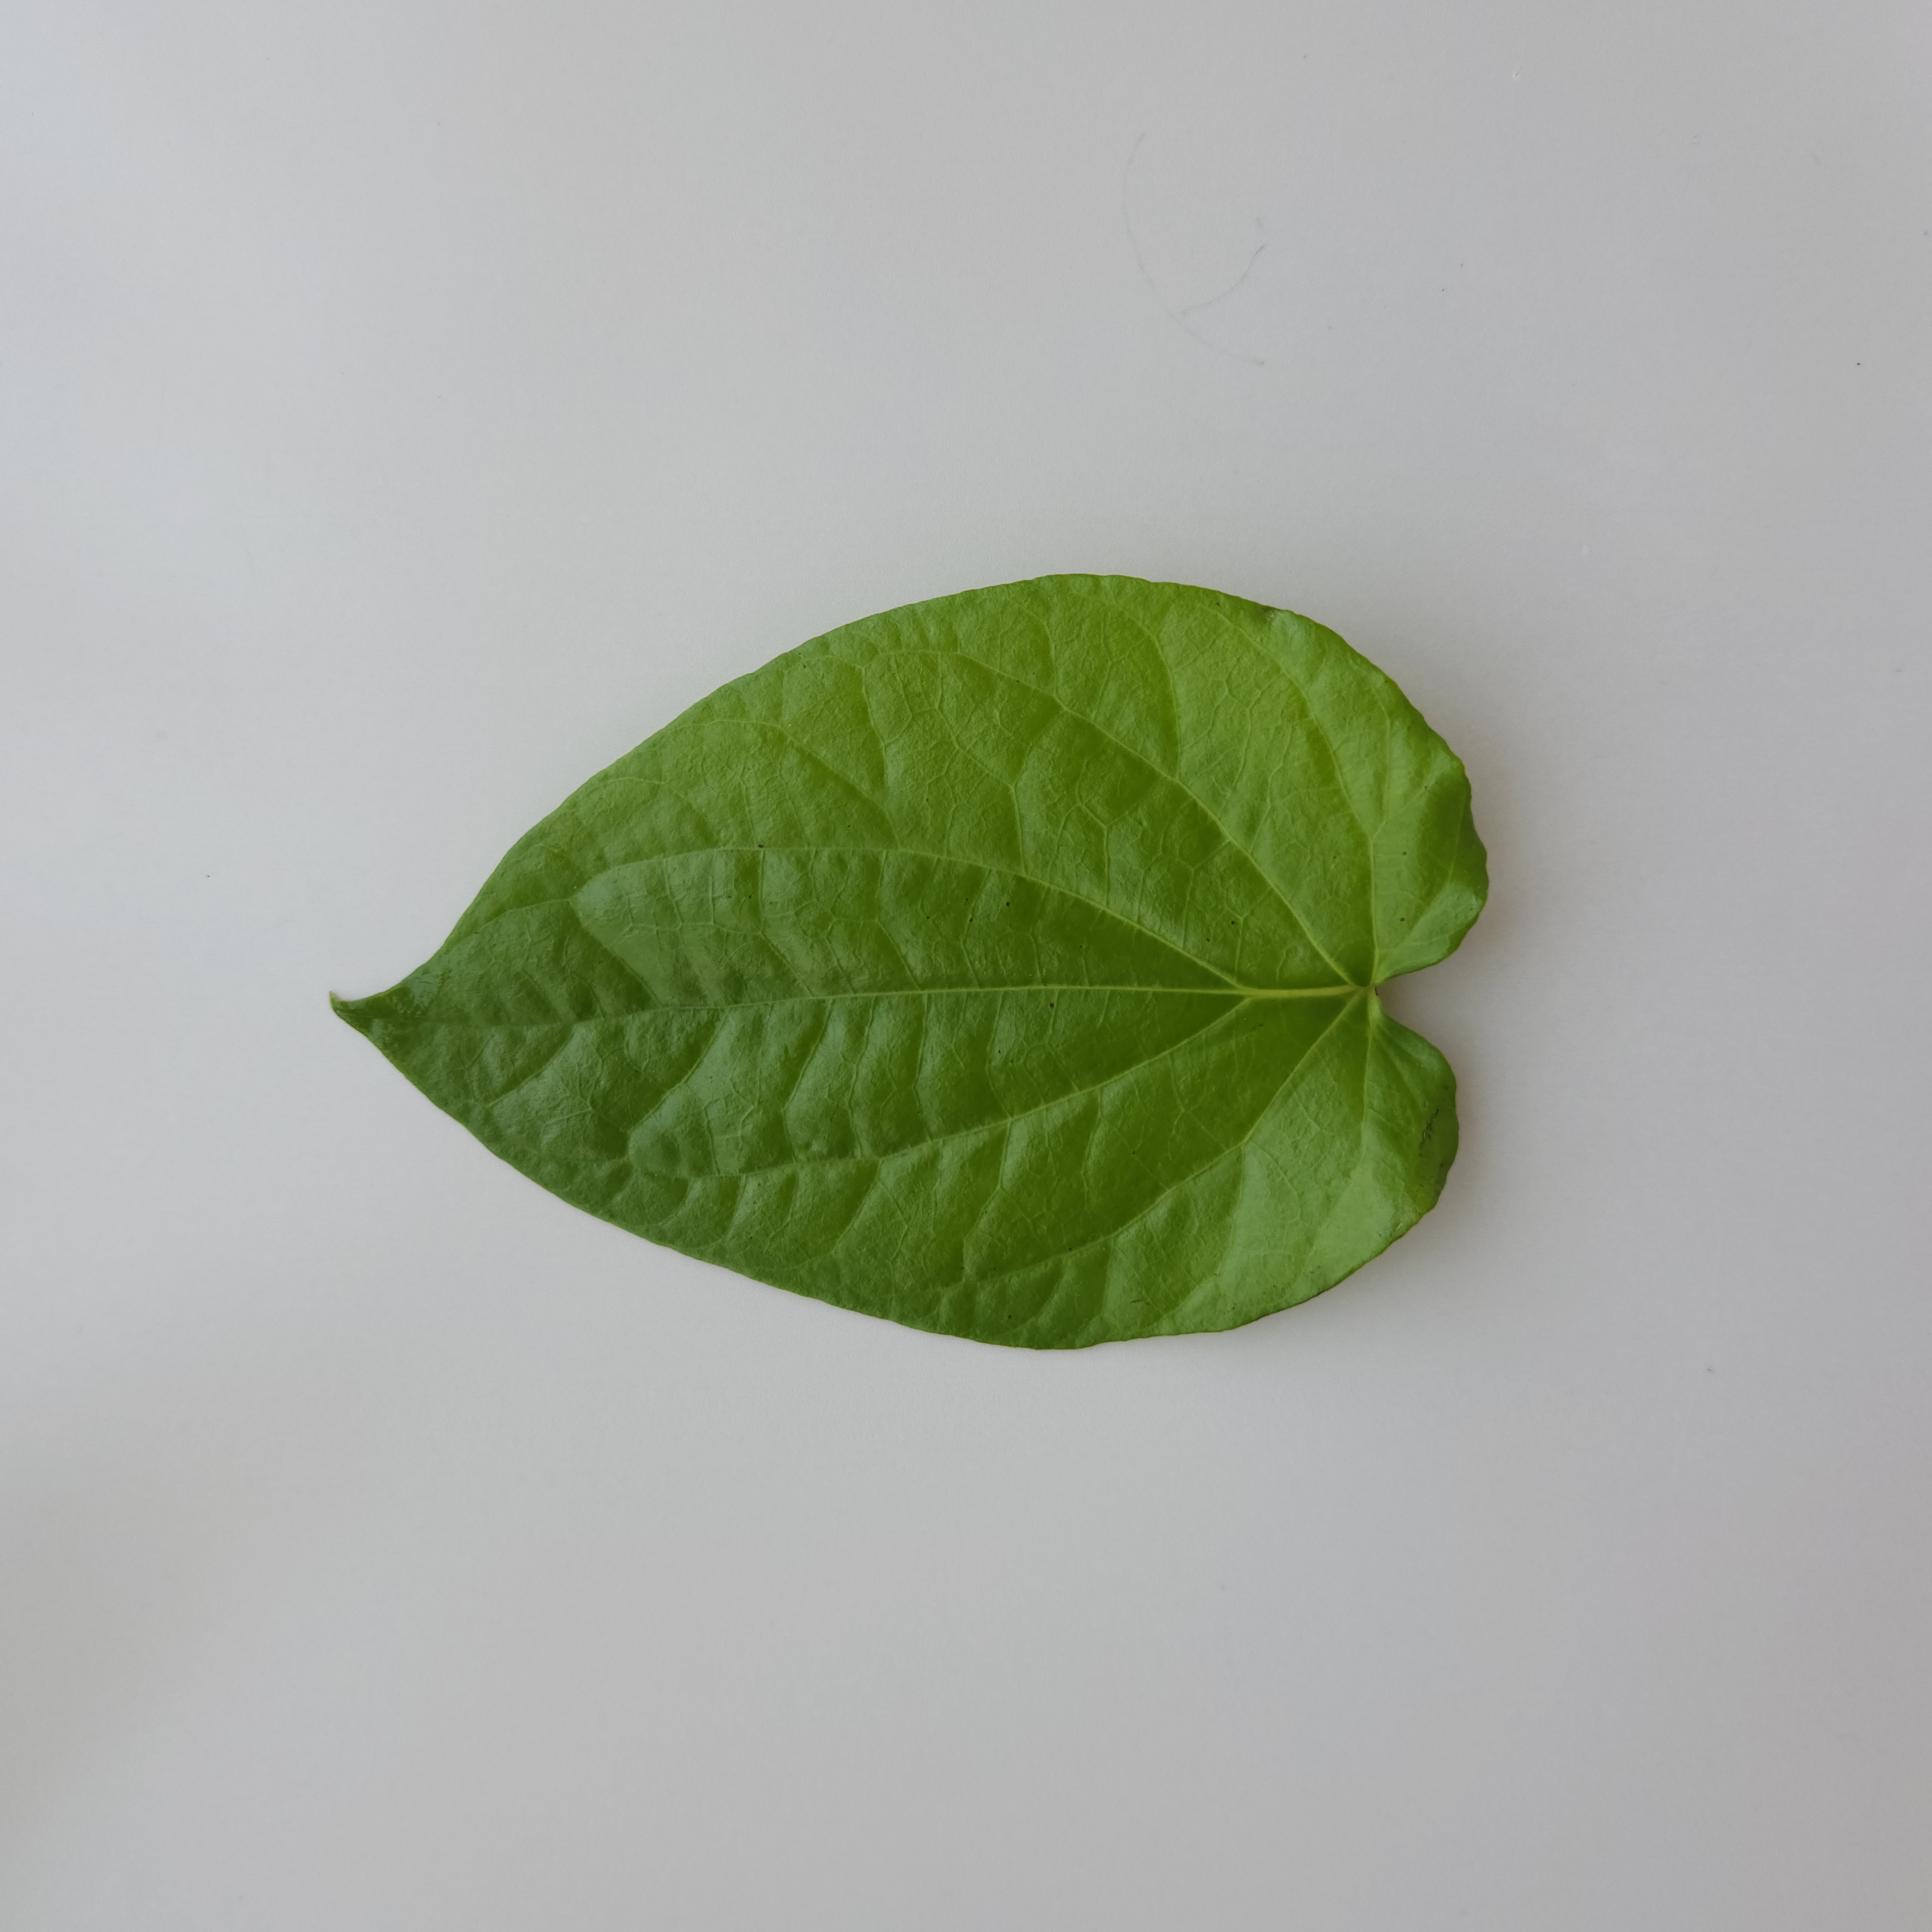
Label: Healthy